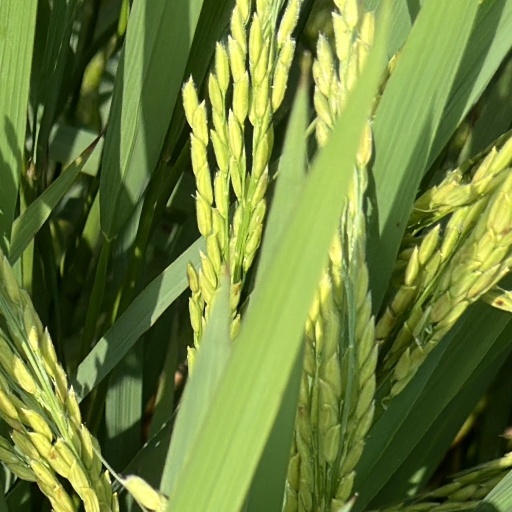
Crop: rice